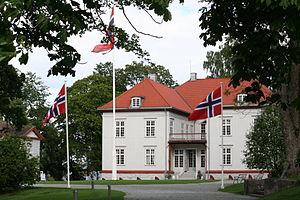
La 4ᵉ session du Comité du patrimoine mondial a eu lieu du 1ᵉʳ septembre 1980 au 5 septembre 1980 à Paris, en France.